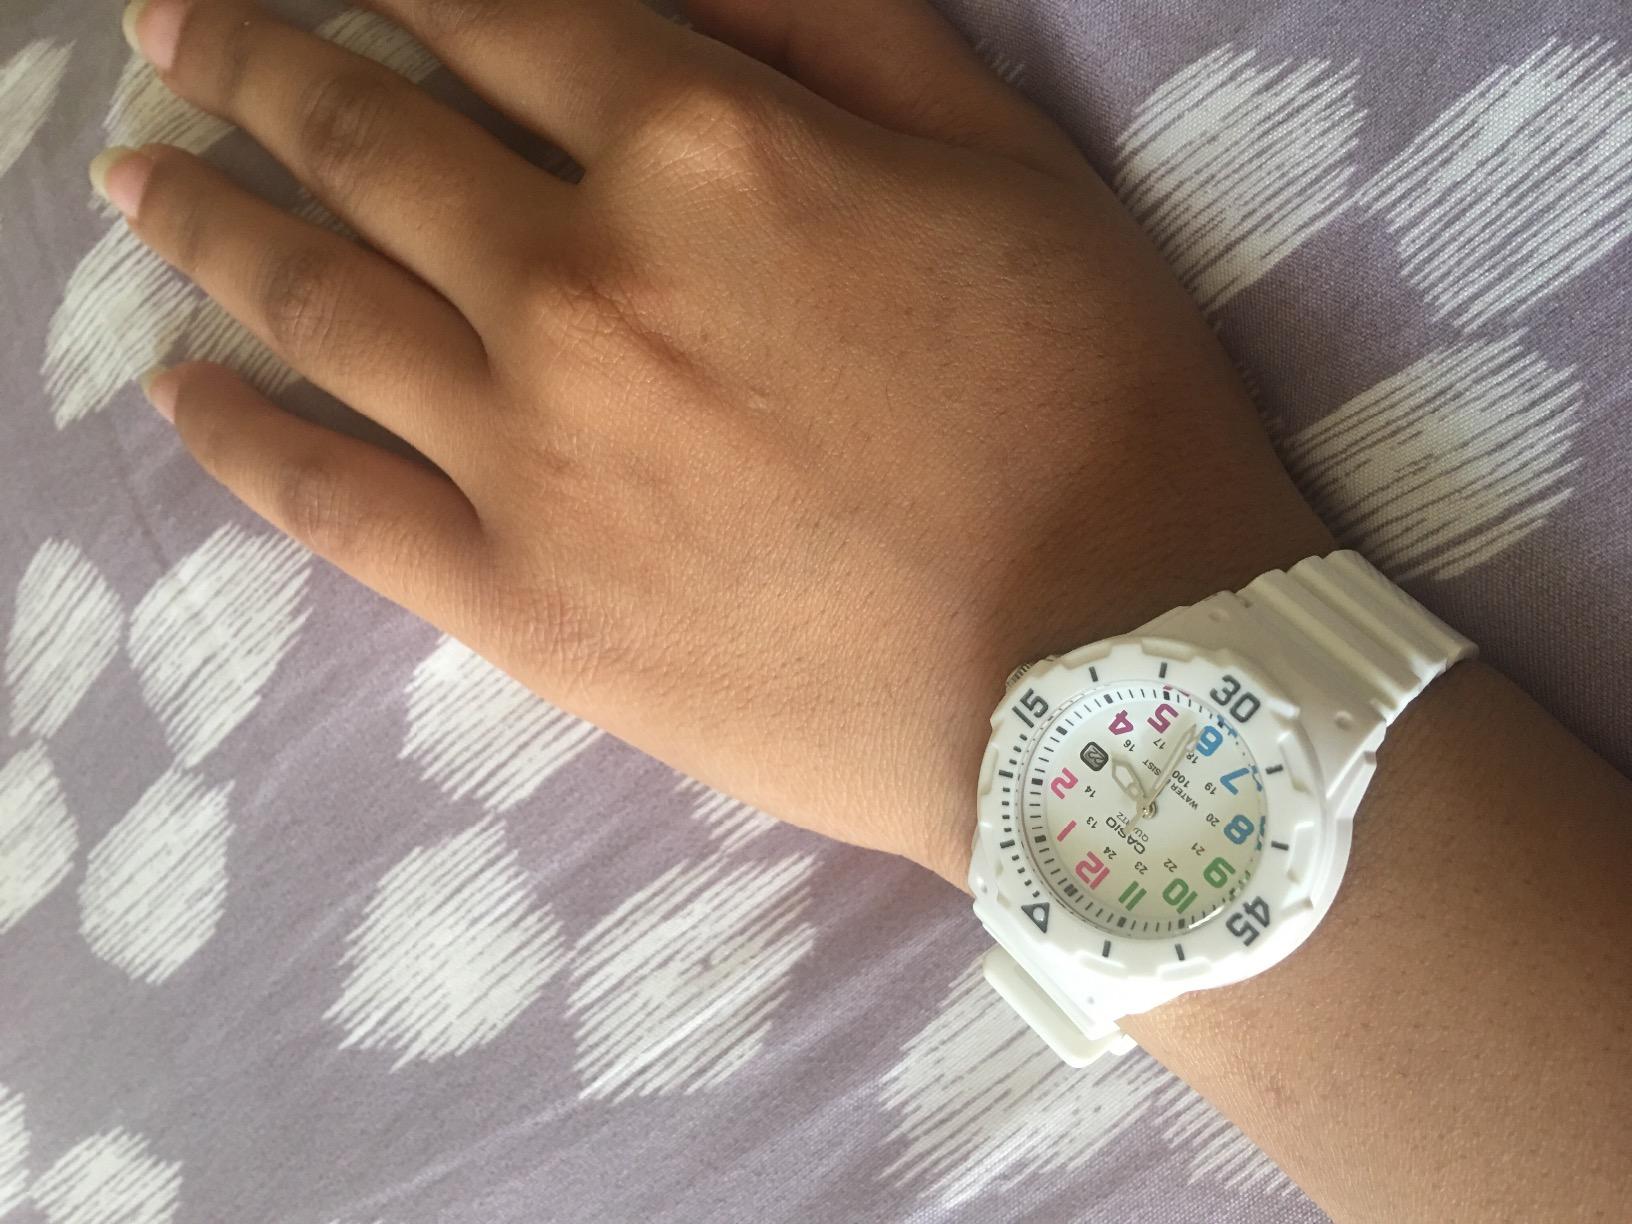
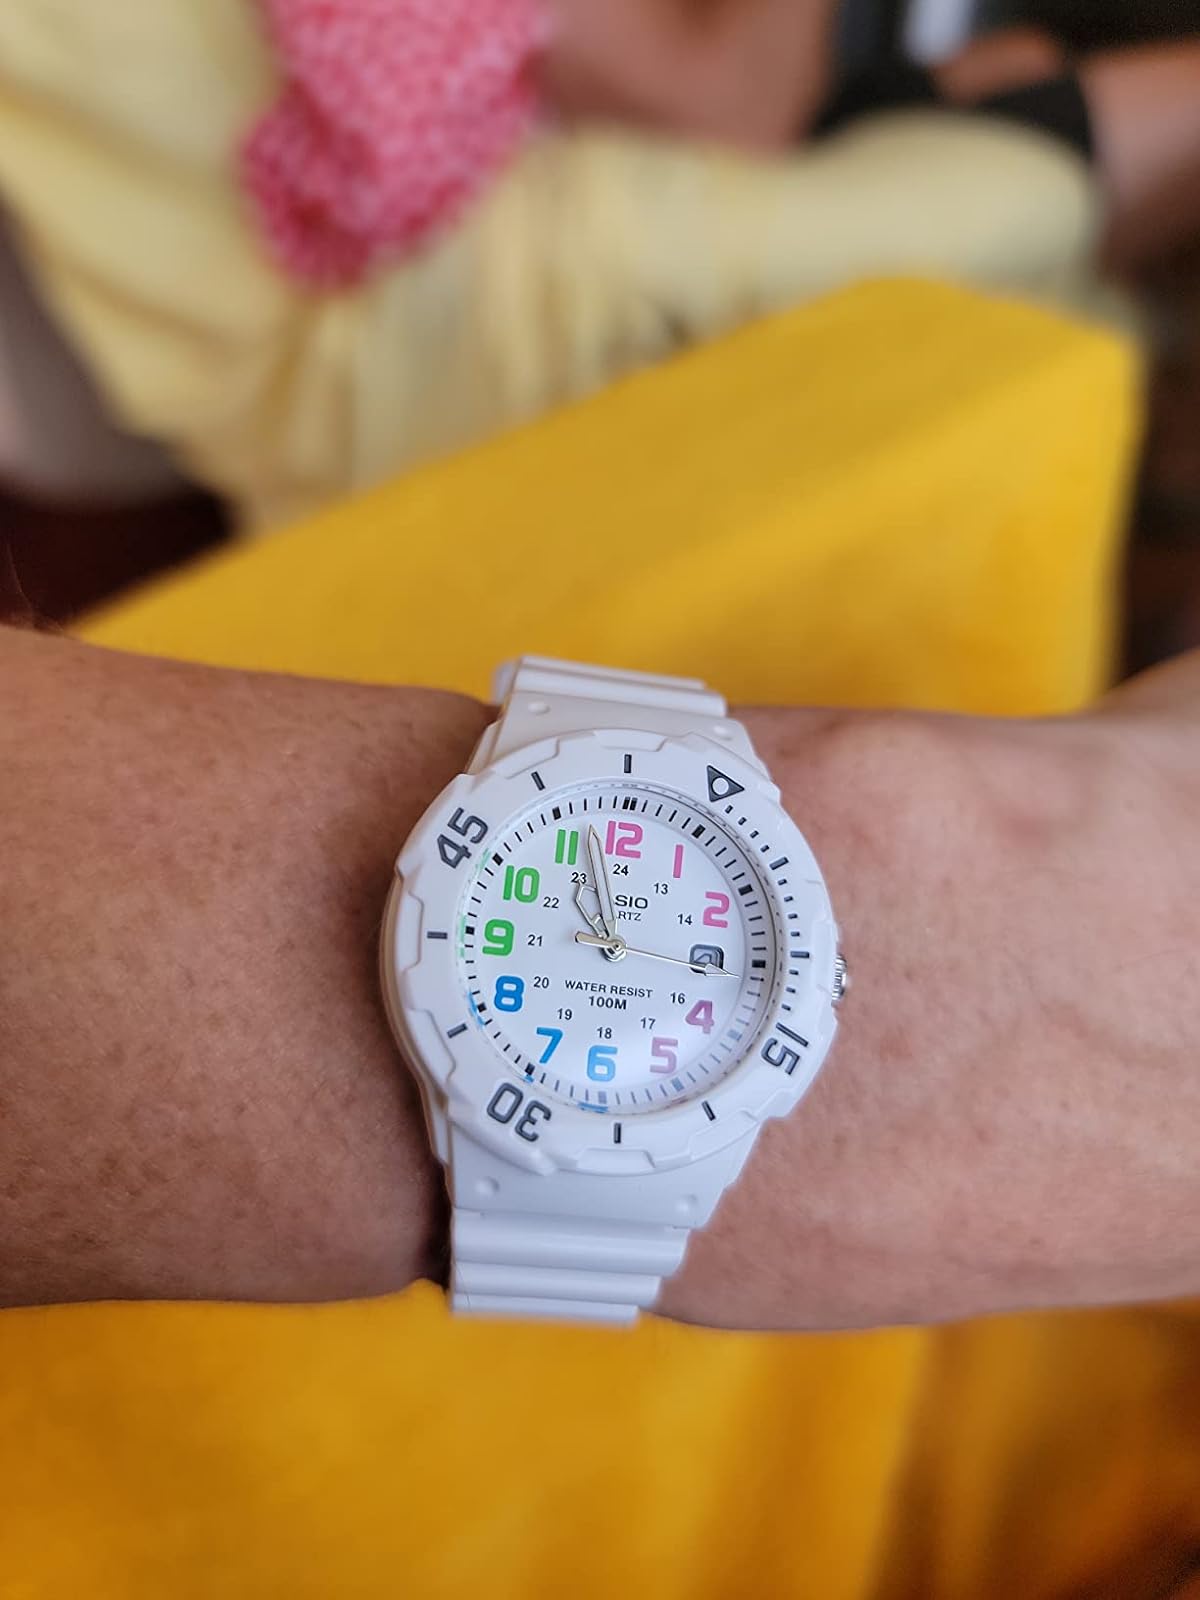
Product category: accessories_watch
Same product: yes